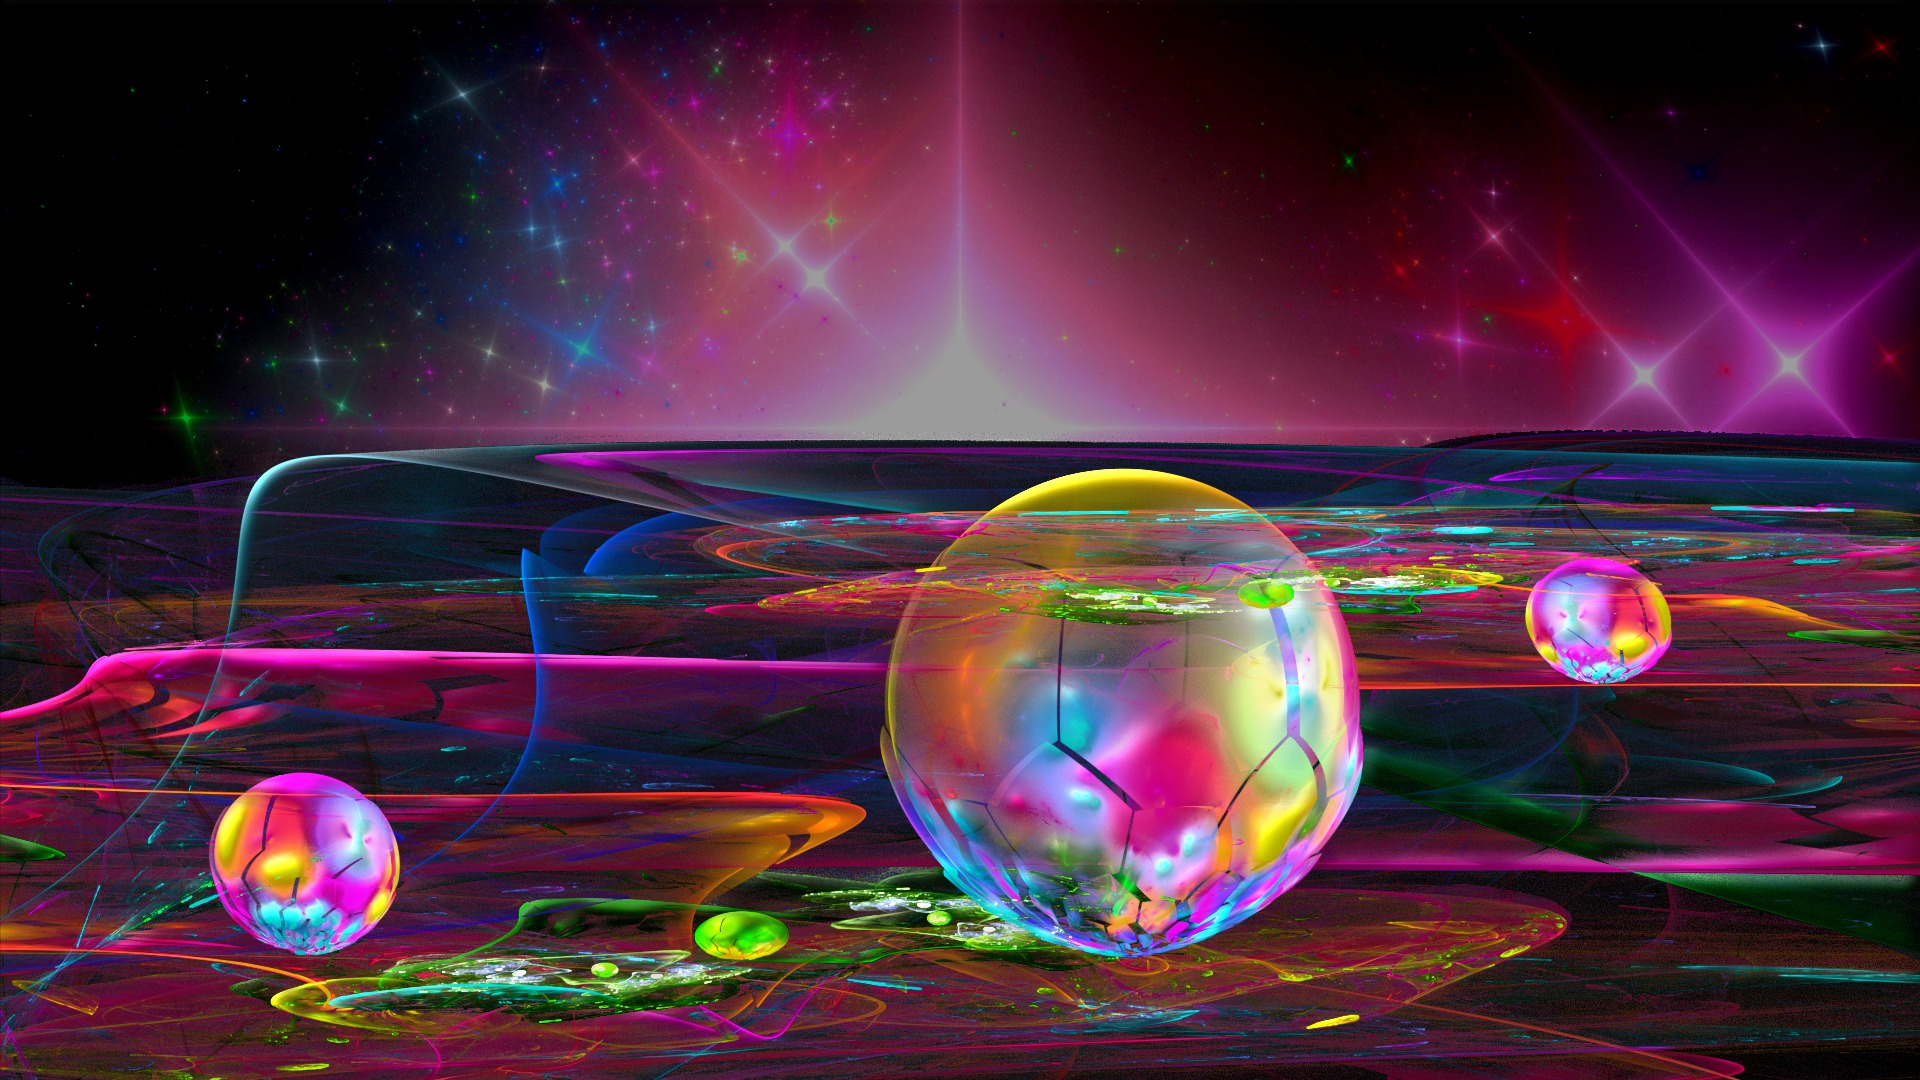
light, abstract, star, cosmos, space, outer space, art, fantasy, digital art, fractal, computer graphics, computer wallpaper